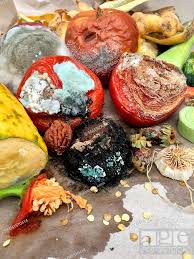
Label: trash